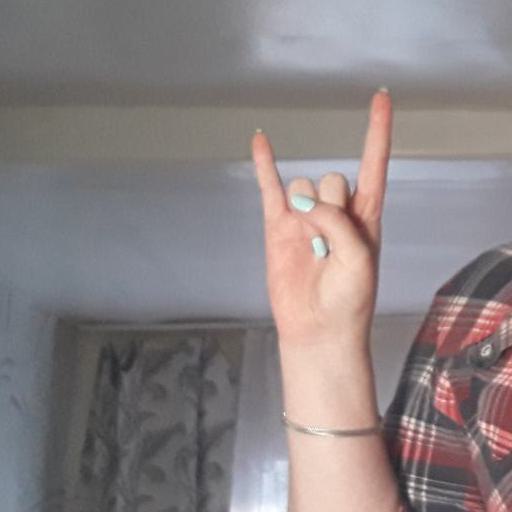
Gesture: rock